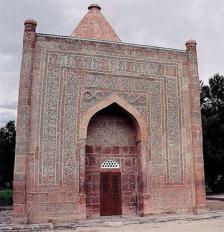
Building: Manas Ordo
Country: Kyrgyzstan
Year built: 1334
Mausoleum in northwest Kyrgyzstan, believed to be of Manas Manas's kümböz, the alleged burial site of Manas Manas Ordo ( Kyrgyz and Russian : Манас Ордо, [mɑnɑs ordó] ) is a modern historical park (with a museum) built around Manas's Kümböz ( Kyrgyz : Манастын күмбөзү , [mɑnɑstɯn kymbœzy] ; Russian : Кумбез Манаса ), a Karakhanid -era mausoleum most likely built around 1334 thought to be the final resting place of the Kyrgyz epic hero Manas .  Among the Kyrgyz, the site has status as a mazar . The mausoleum looks similar to other monuments from the 14th century, with kufic script around the outside edge of the monument. Background The Kyrgyz epic hero Manas is said to have been buried in the Ala-Too mountains in Talas Province , in northwestern Kyrgyzstan .  The mausoleum 12 km east of the town of Talas is believed to house his remains and is a popular destination for Kyrgyz travelers.  Traditional Kyrgyz horsemanship games are held there every summer since 1995.  An inscription on the mausoleum states, however, that it is dedicated to "...the most famous of women, Kenizek-Khatun, the daughter of the emir Abuka".  Legend has it that Kanikey, Manas' widow, ordered this inscription in an effort to confuse her husband's enemies and prevent a defiling of his grave. Indeed, when archaeologists opened the tomb, they found the skeleton of a man who was about 2 m tall (6.5 feet), not the skeleton of a woman. Academics and experts took this to mean that Manas Ordo was indeed the tomb of the legendary warrior, and not of the princess mentioned in the tomb's outer inscription. While there are still skeptics that say that Manas was not buried in this mausoleum, the sight has nonetheless become a popular destination and an important spiritual sight in Kyrgyzstan. References